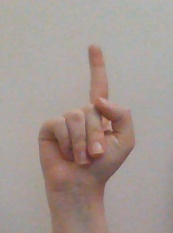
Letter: bb